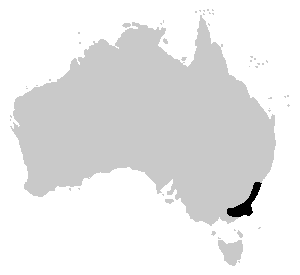
Dryopsophus lesueurii est une espèce d'amphibiens de la famille des Pelodryadidae.